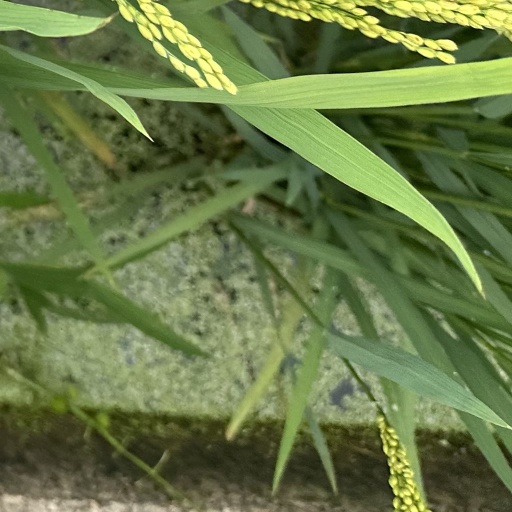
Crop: rice